Timeline of the Second Nagorno-Karabakh War

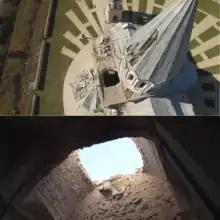
Ghazanchetsots Cathedral in Shusha. The Armenian Apostolic cathedral, a listed cultural and historical monument, was stuck twice during the war.

According to the Armenian MoD, the clashes continued with varying intensity overnight, and Azerbaijani forces launched an offensive from the south. At approximately 10:00, the Azerbaijani MoD released radar-recorded footage apparently showing rockets being fired from Jermuk, Kapan, and Berd, in Armenia. The Armenian MoD stated that Azerbaijani forces were firing rockets at Stepanakert. Approximately one hour later, the Azerbaijani MoD stated that Armenian forces were shelling the cities of Beylagan, Barda and Tartar City. At approximately midday, the Azerbaijani MoD stated that Armenian forces were shelling the cities of Horadiz and Tartar, as well as villages in Tartar, Aghjabadi, Goranboy and Goygol Districts. Azerbaijani authorities stated that Armenian forces were attacking Ganja, Barda, Beylagan and other Azerbaijani cities with missiles and rockets, while the Azerbaijani MoD stated that Ganja had come under fire from Berd, Armenia. At approximately 16:50, the Azerbaijani MoD stated that Armenian forces were shelling the cities of Aghjabadi and Beylagan. At approximately 18:00, the Azerbaijani MoD stated that a battalion of the 1st Armenian Motorized Rifle Regiment, stationed in Hadrut, had fled. At approximately 20:20, the Azerbaijani MoD stated that Armenian forces had again shelled Ganja. Azerbaijan's president stated that Azerbaijani forces had taken control of several villages in Jabrayil. Armenian forces subsequently announced a partial "tactical retreat".